Astana

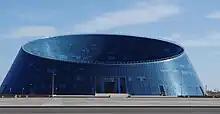
Kazakh National University of Arts

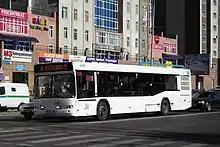
City bus in Astana

The city has a variety of sports teams. The major association football team is the FC Astana of the Kazakhstan Premier League. Founded in 2009, the FC Astana won six league titles, three Kazakh Cups and five Kazakh Super Cups. Their home stadium is the Astana Arena, which also serves as a home for the Kazakhstan national football team and the FC Bayterek. The FC Bayterek is a member of the Kazakhstan First Division. They were founded in 2012, to develop youth football. The FC Astana-1964 is based in the Kazhymukan Munaitpasov Stadium and plays in the Astana Municipal Football League. The club's most successful years were 2000s, when they won 3 league titles.